Hatogaya Station

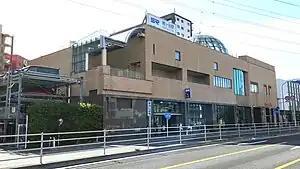
Entrance to the underground station combined with Hatogaya Station Civic Center in May 2023

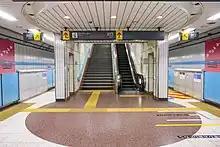
The platforms in 4 December 2022

Hatogaya Station is served by the 14.6 km Saitama Rapid Railway Line, which extends from in Kita, Tokyo to in Midori-ku, Saitama, and lies 5.9 km from the starting point of the line at Akabane-iwabuchi. The majority of services on the line continue southward onto the Tokyo Metro Namboku Line to and on the Tokyu Meguro Line to in Kanagawa Prefecture.